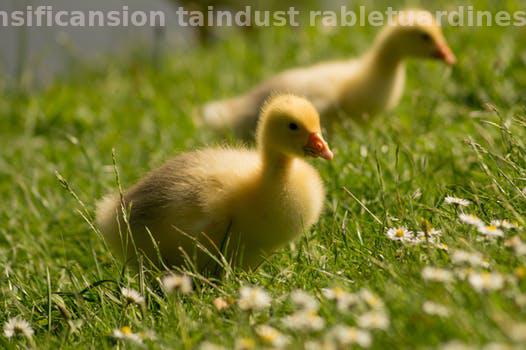
Label: Watermark